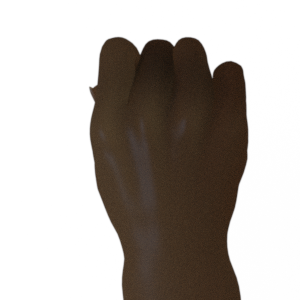
Label: rock